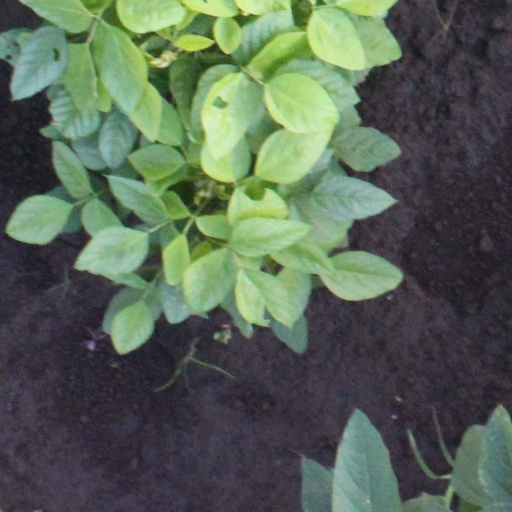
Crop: soybean